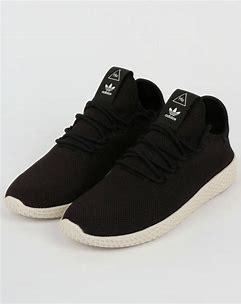
Brand: Adidas
Model: PW Tennis HU